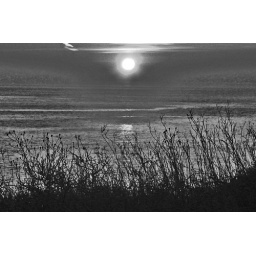
sunrise in black and white 2